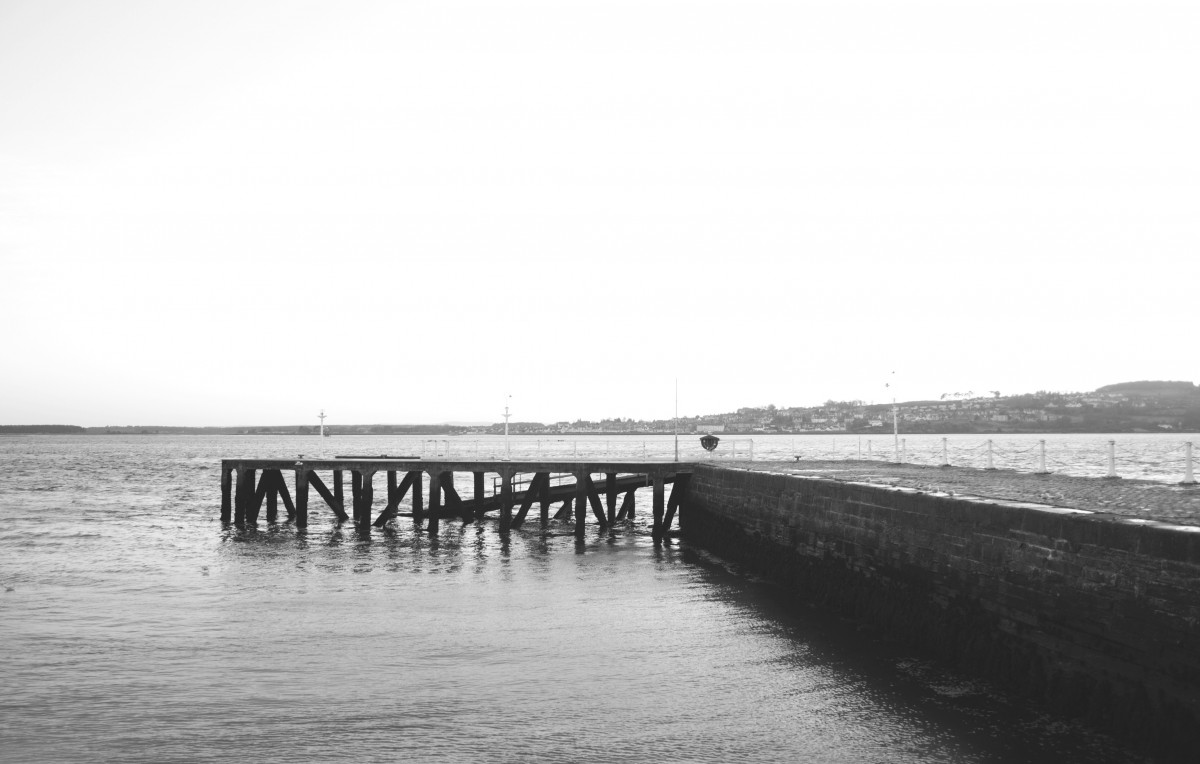
Tags: coast, black and white, bridge, shore, wave, pier, bay, waterway, channel